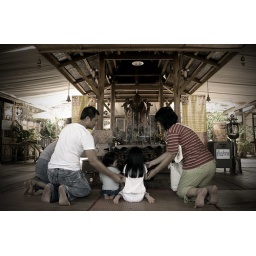
A family at the temple in the water market area in Thailand (Summer 2009)